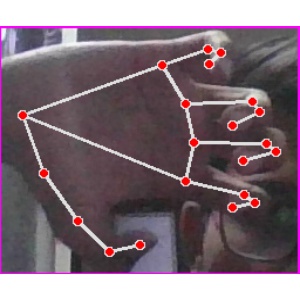
अक्षर: त